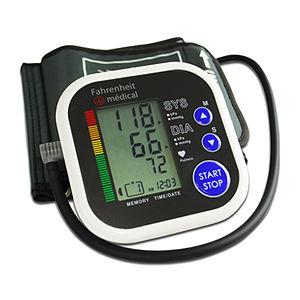
Tensiomètre bras électronique robé médical pour prise de tension